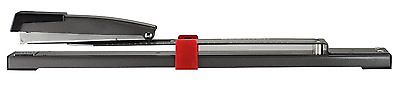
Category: stapler